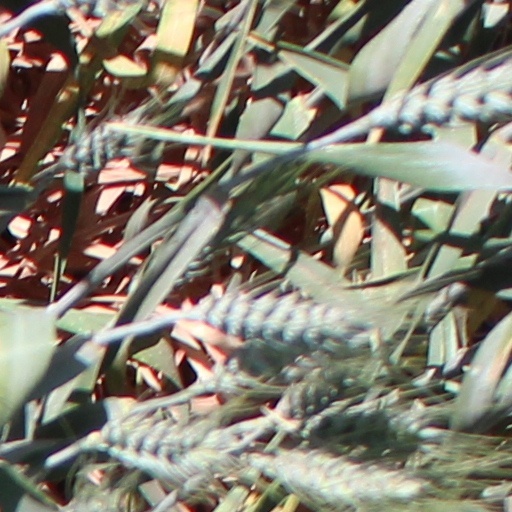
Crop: wheat